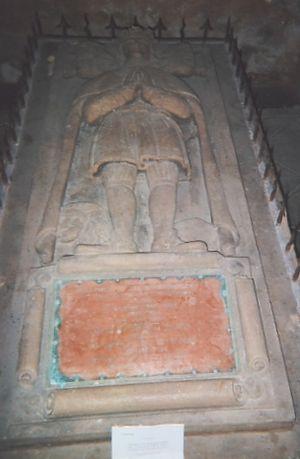
gisant ornant le cénotaphe de Guillaume VIII de Poitiers (nommé Guillaume VII par erreur), exposé dans l'église Saint-Jean de Montierneuf, à Poitiers. Ce gisant fut en partie détruit à la Révolution, puis restauré par l'abbé Sabourin, qui obtint pour cela des fonds de Louis XVIII. Le duc est représenté un lion à ses pieds.
Guillaume VIII d'Aquitaine est né en 1024 ou 1027 et mort le 25 septembre 1086 au château de Chizé. Baptisé Gui, il est appelé Guy-Geoffroi d'après son beau-père Geoffroi Martel.
Cette liste recense les gisants situés en France.
L'abbaye de Montierneuf était une abbaye bénédictine située à Poitiers dans le département de la Vienne.